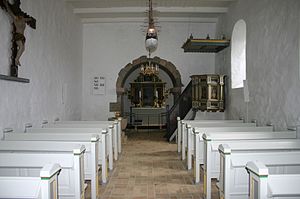
Dollerup Kirke
Dollerup Kirkes indre
Dollerup Kirke er sognekirke i Dollerup Sogn som sammen med Finderup Sogn og Ravnstrup Sogn udgør et pastorat.